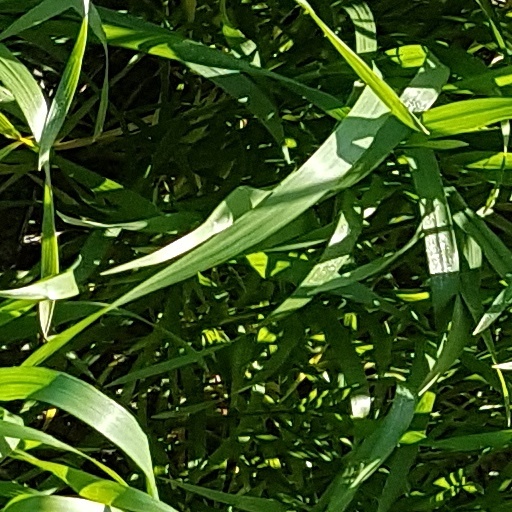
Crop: wheat